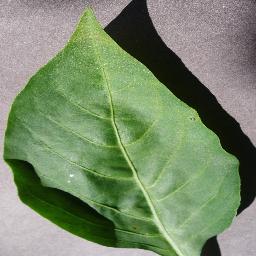
Label: Pepper,_bell___healthy